Willie Buchanon

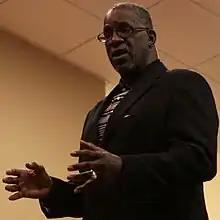
Buchanon at MCB Camp Pendleton in 2011

Willie James Buchanon (born November 4, 1950) is an American former professional football player who was a cornerback for the Green Bay Packers and San Diego Chargers of the National Football League (NFL). He played college football for the San Diego State Aztecs and was selected in the first round of the 1972 NFL draft with the seventh overall pick. He was Defensive Rookie of the Year in 1972 and a two-time Pro Bowl player. He finished his career with his hometown Chargers, retiring with 28 career interceptions and 15 fumble recoveries.